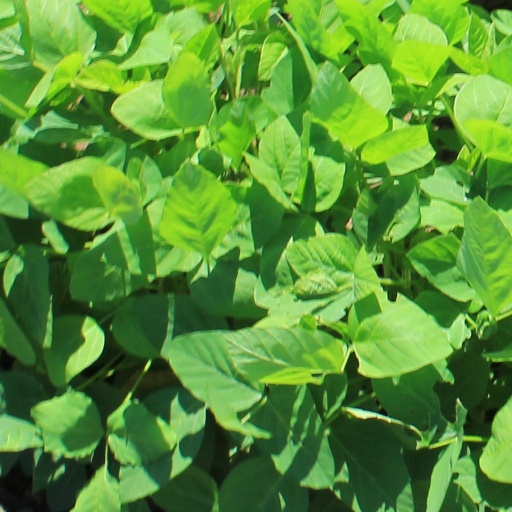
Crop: soybean